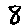
Label: 8